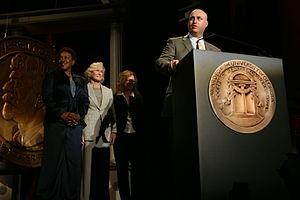
The Shield est une série télévisée américaine en 88 épisodes de 45 minutes, créée par Shawn Ryan et diffusée entre le 12 mars 2002 et le 25 novembre 2008 sur FX.